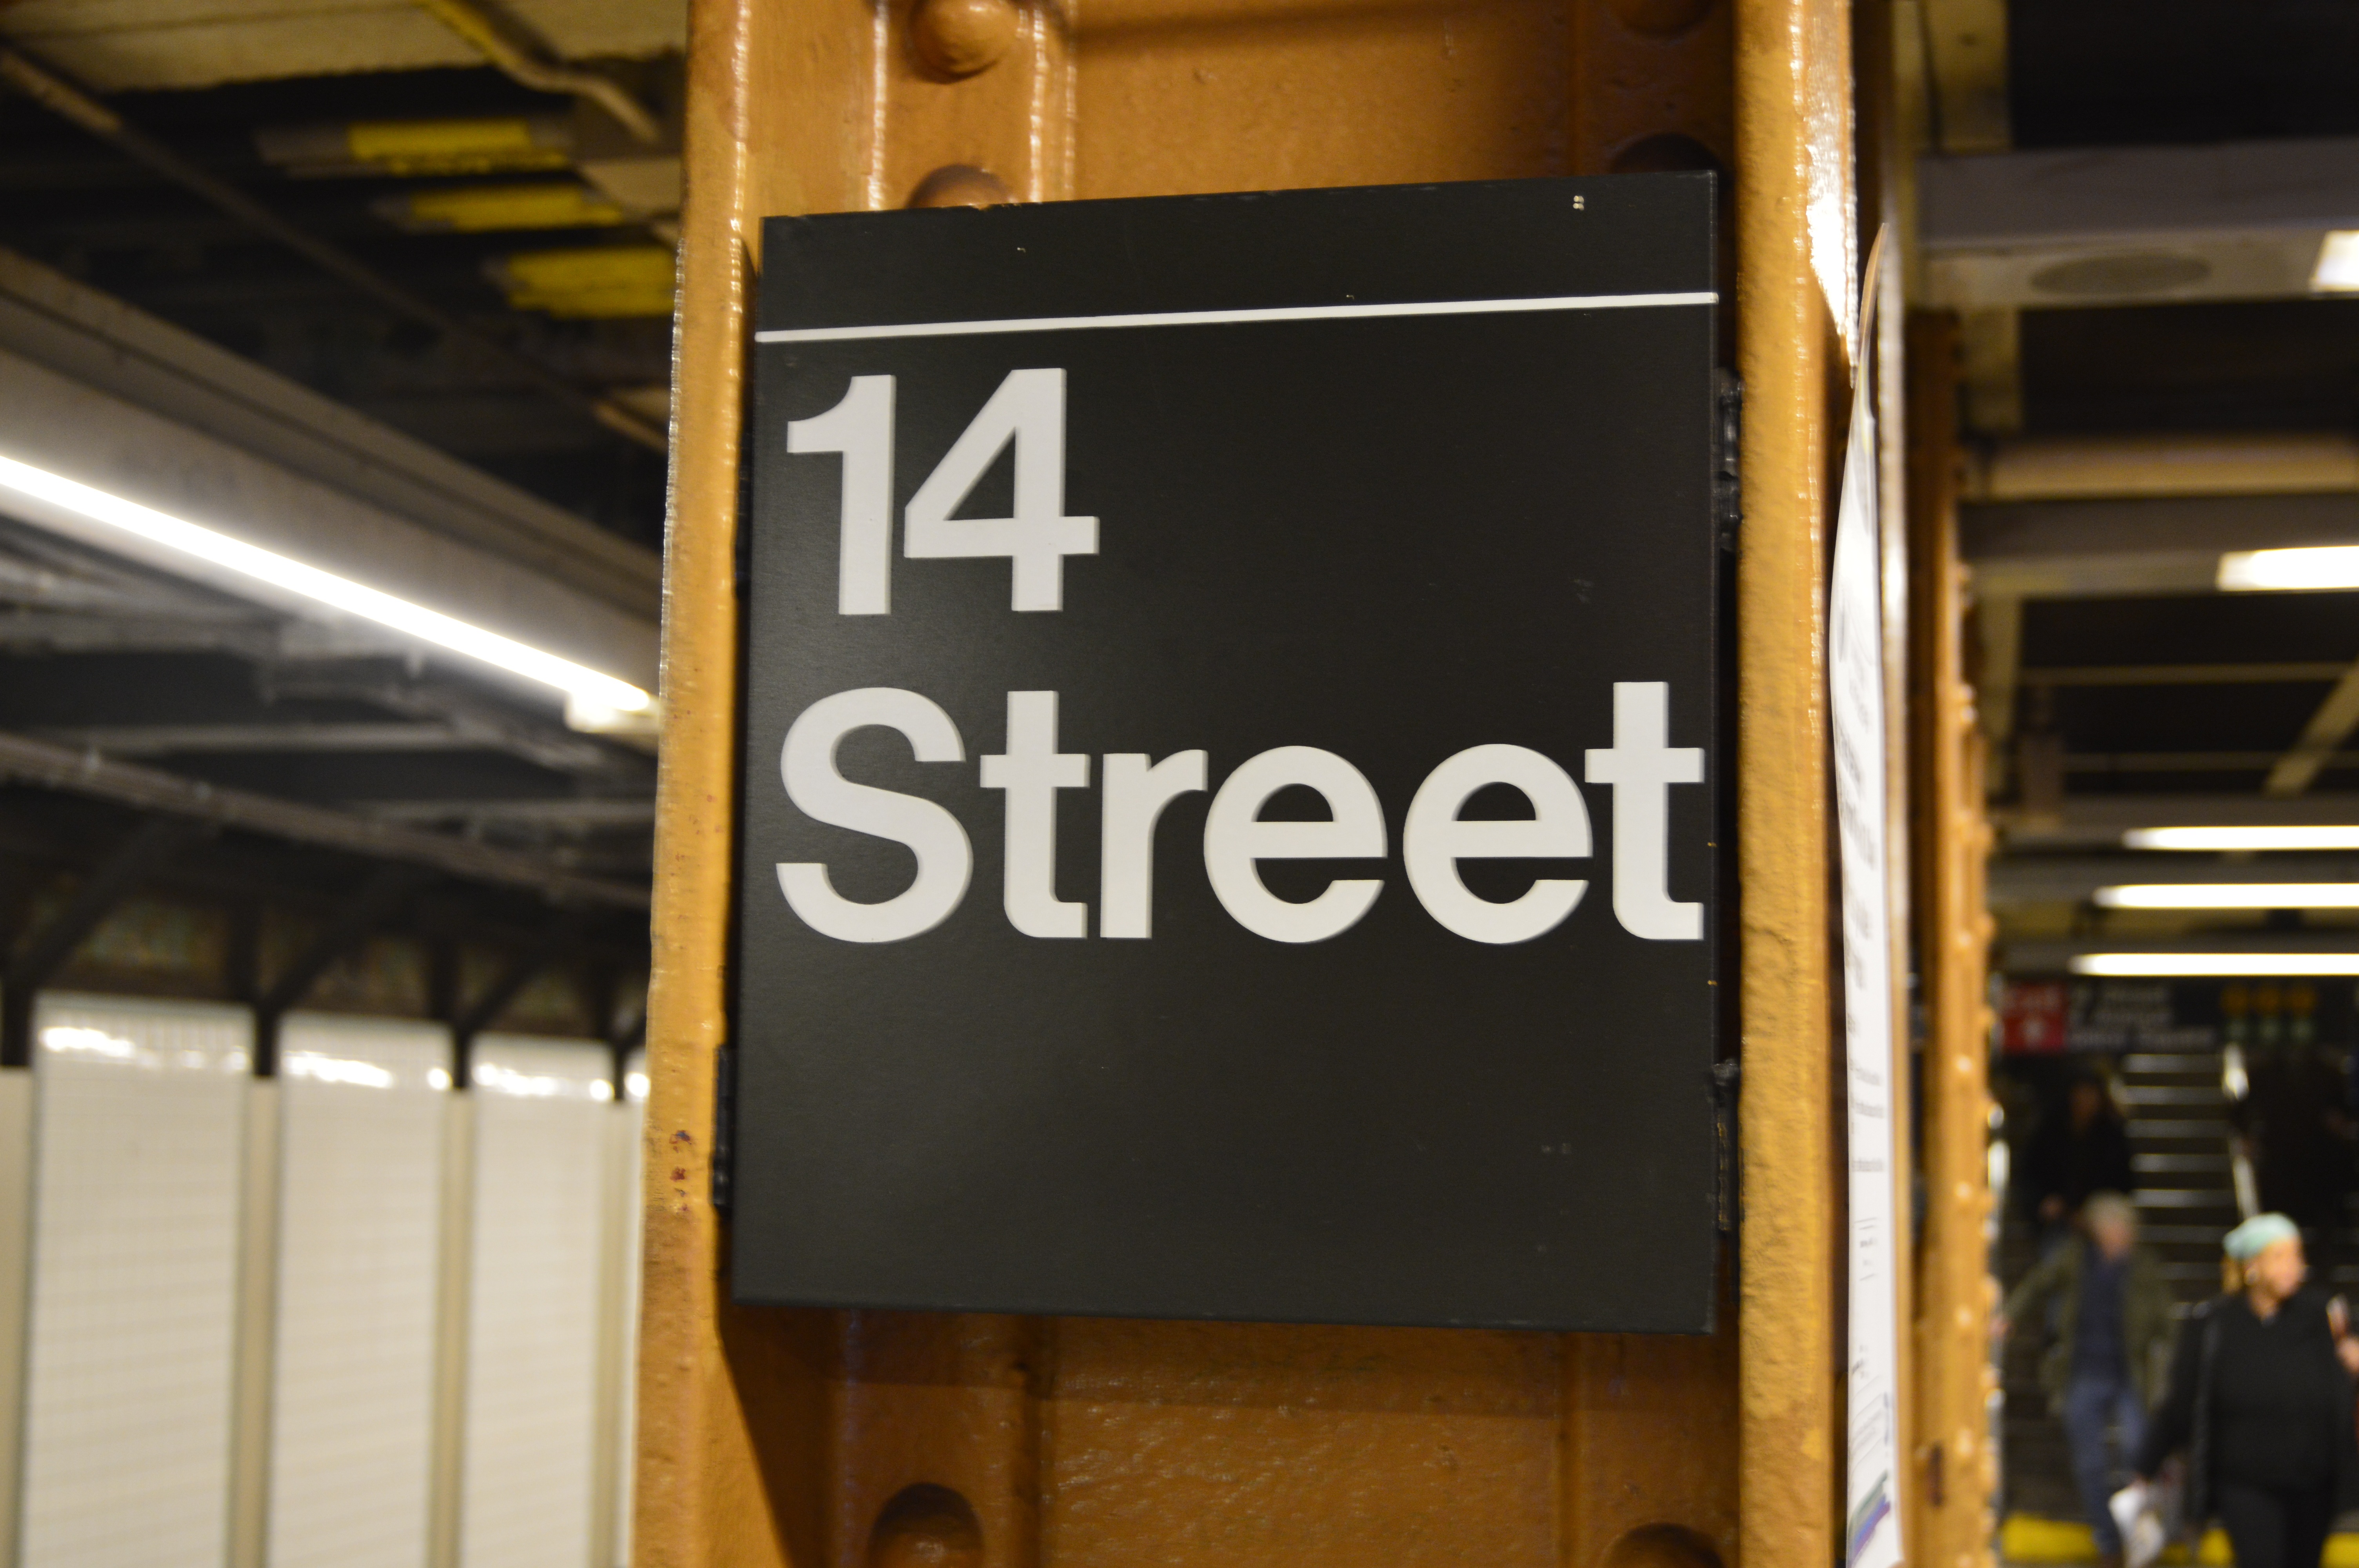
sign, nyc, signage, interior design, brand, design, union square, personal computer hardware, display device, 14th street